Wendy Torrance

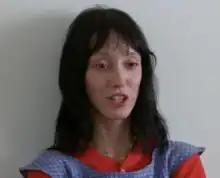
Shelley Duvall as Wendy Torrance in the 1980 film "The Shining"

Winnifred "Wendy" Torrance is a fictional character of the 1977 horror novel "The Shining" by the American writer Stephen King. She also appears in the prologue of "Doctor Sleep", a 2013 sequel to "The Shining".